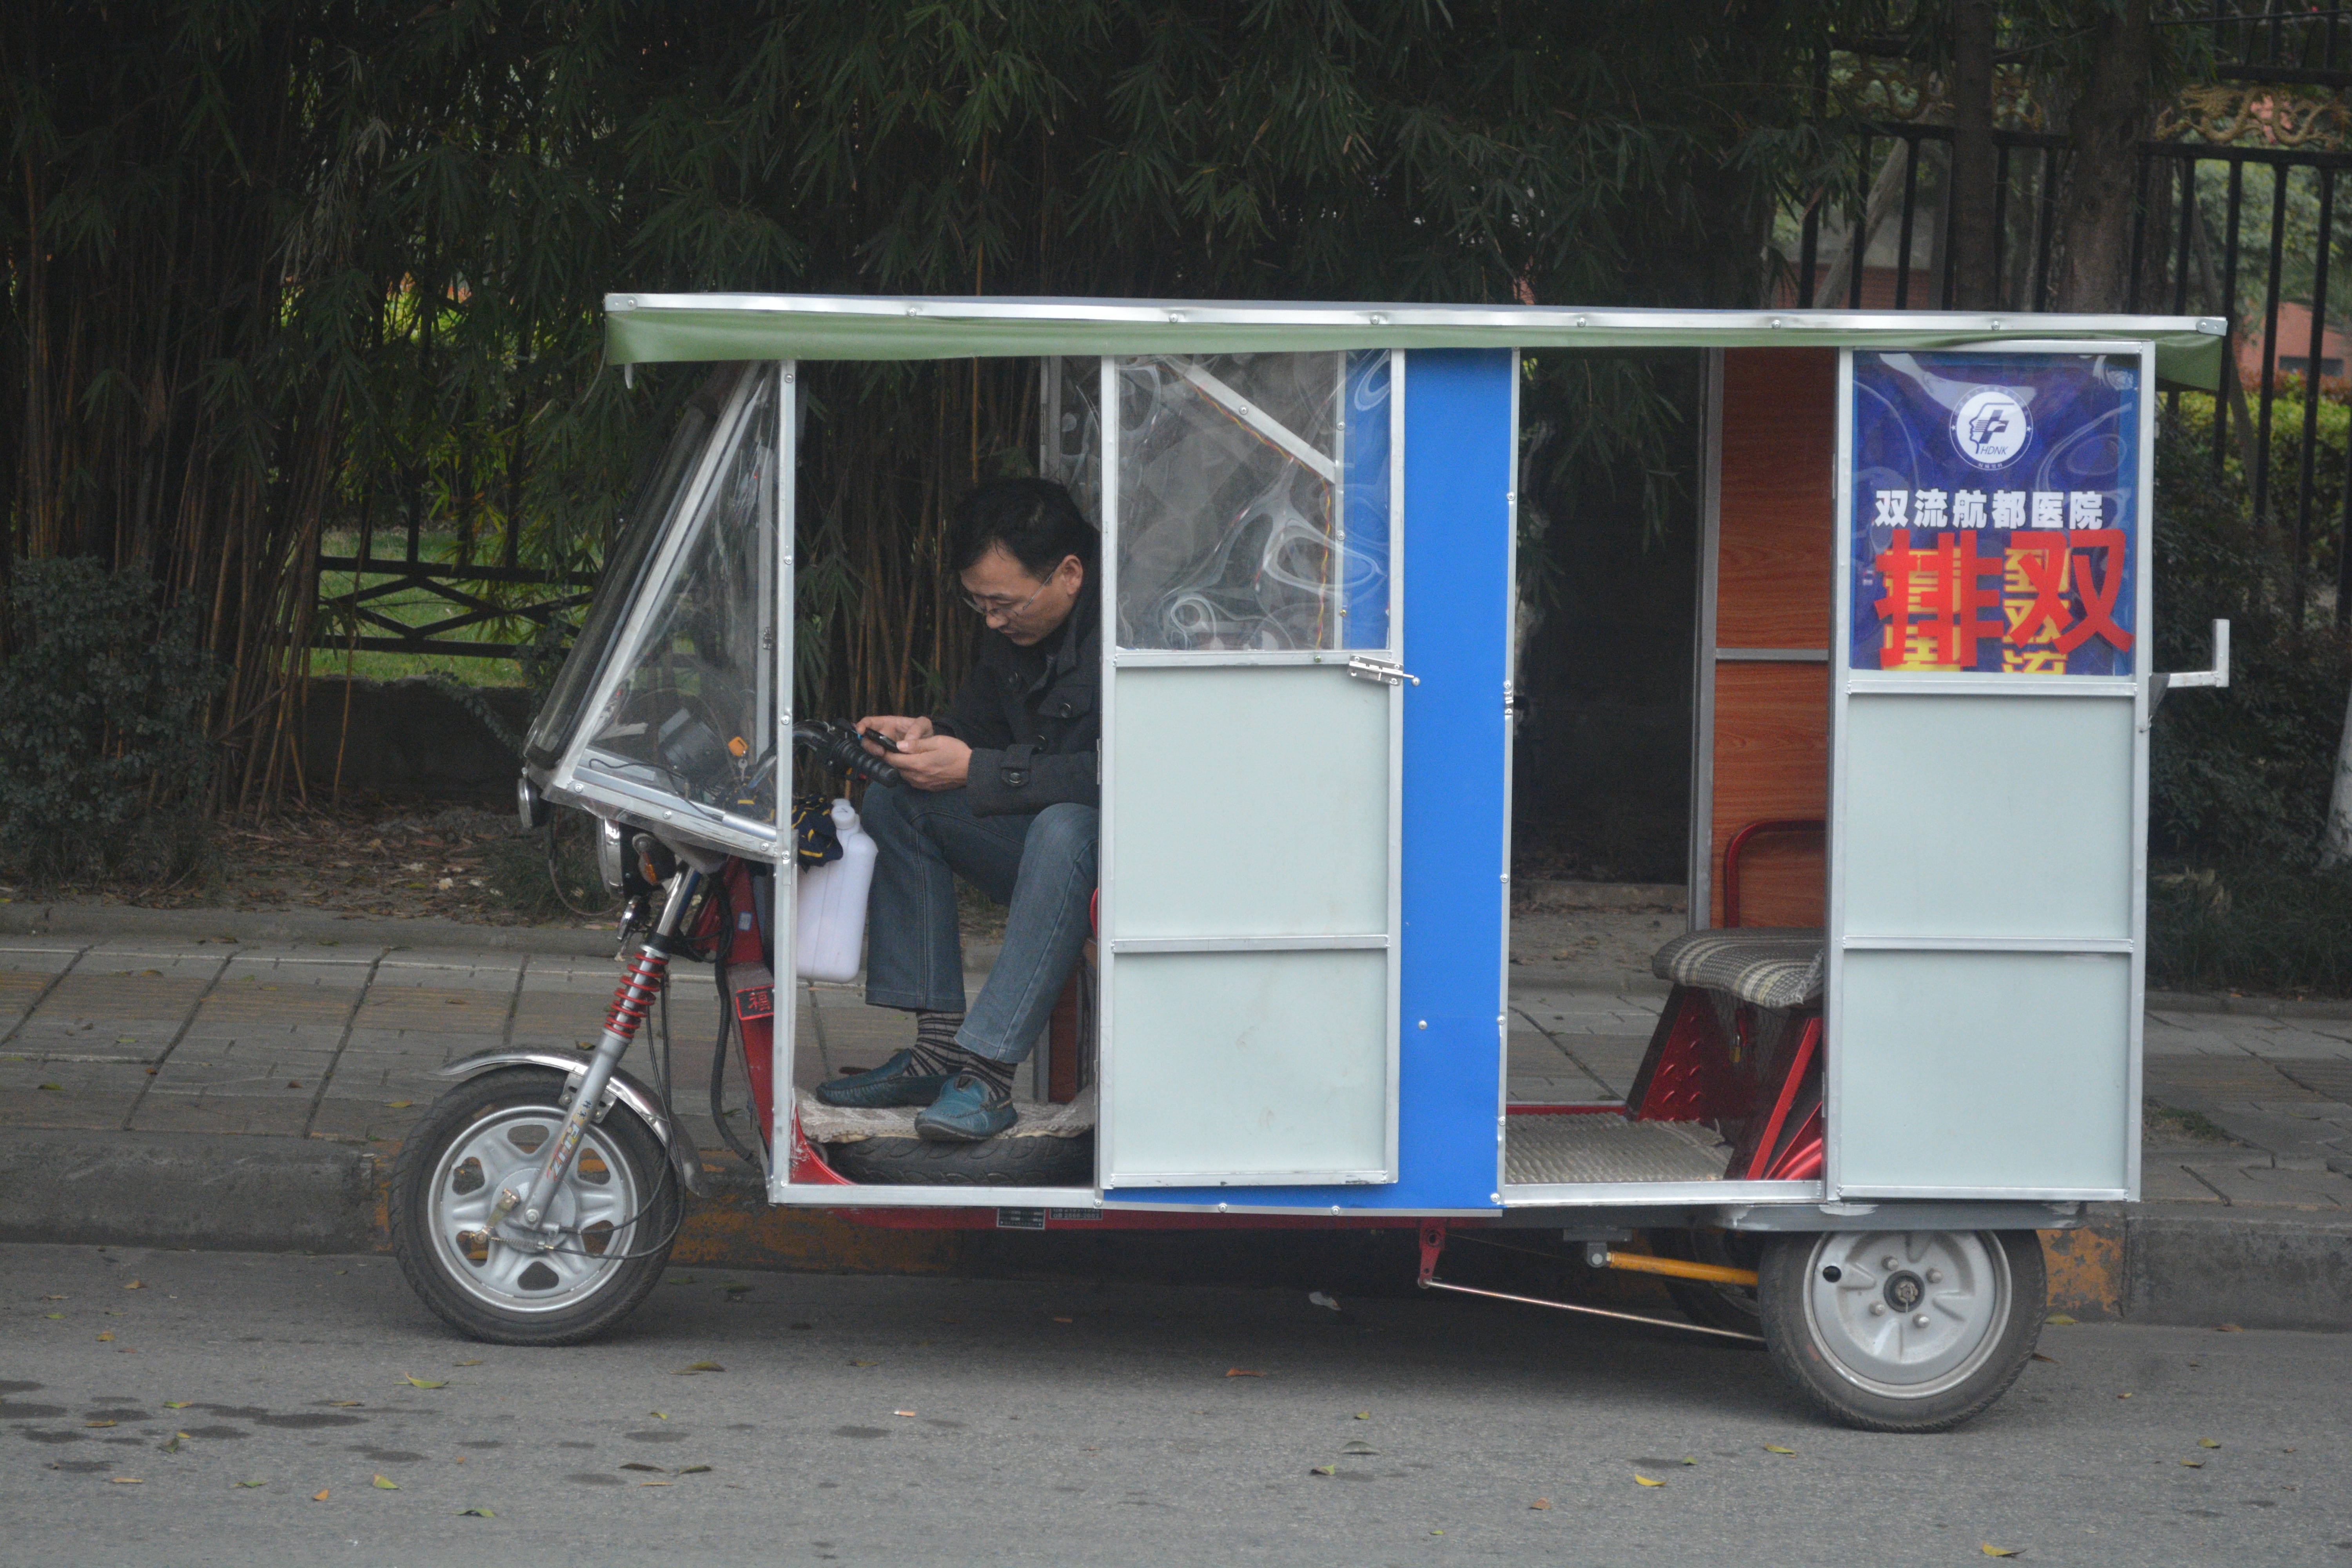
cart, tricycle, transport, vehicle, rickshaw, land vehicle